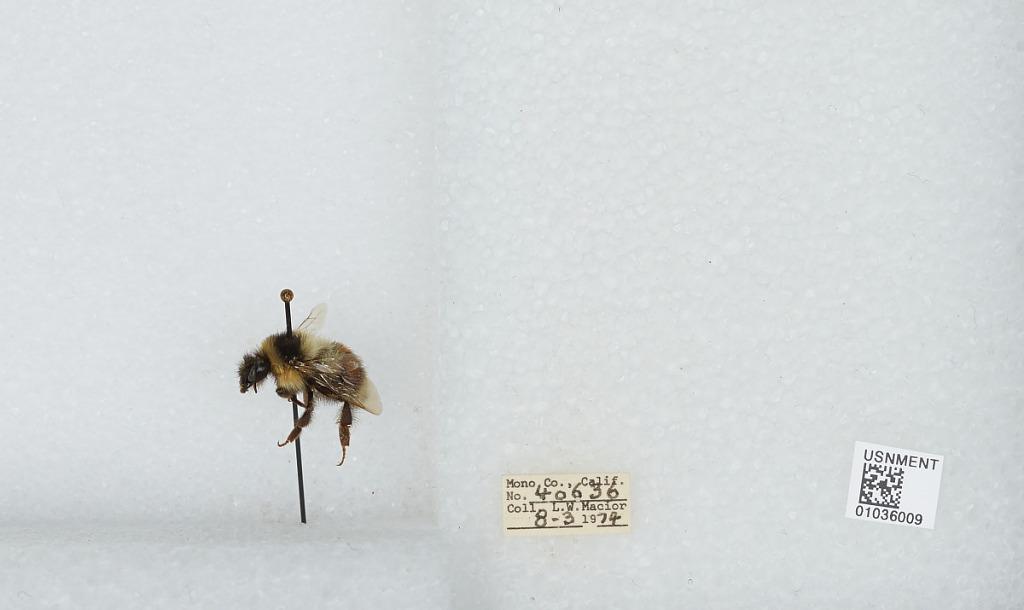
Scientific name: Bombus (Cullumanobombus) rufocinctus Cresson
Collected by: L. Macior
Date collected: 1974-8-3
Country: United States
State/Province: California
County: Mono
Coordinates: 37.92, -118.87